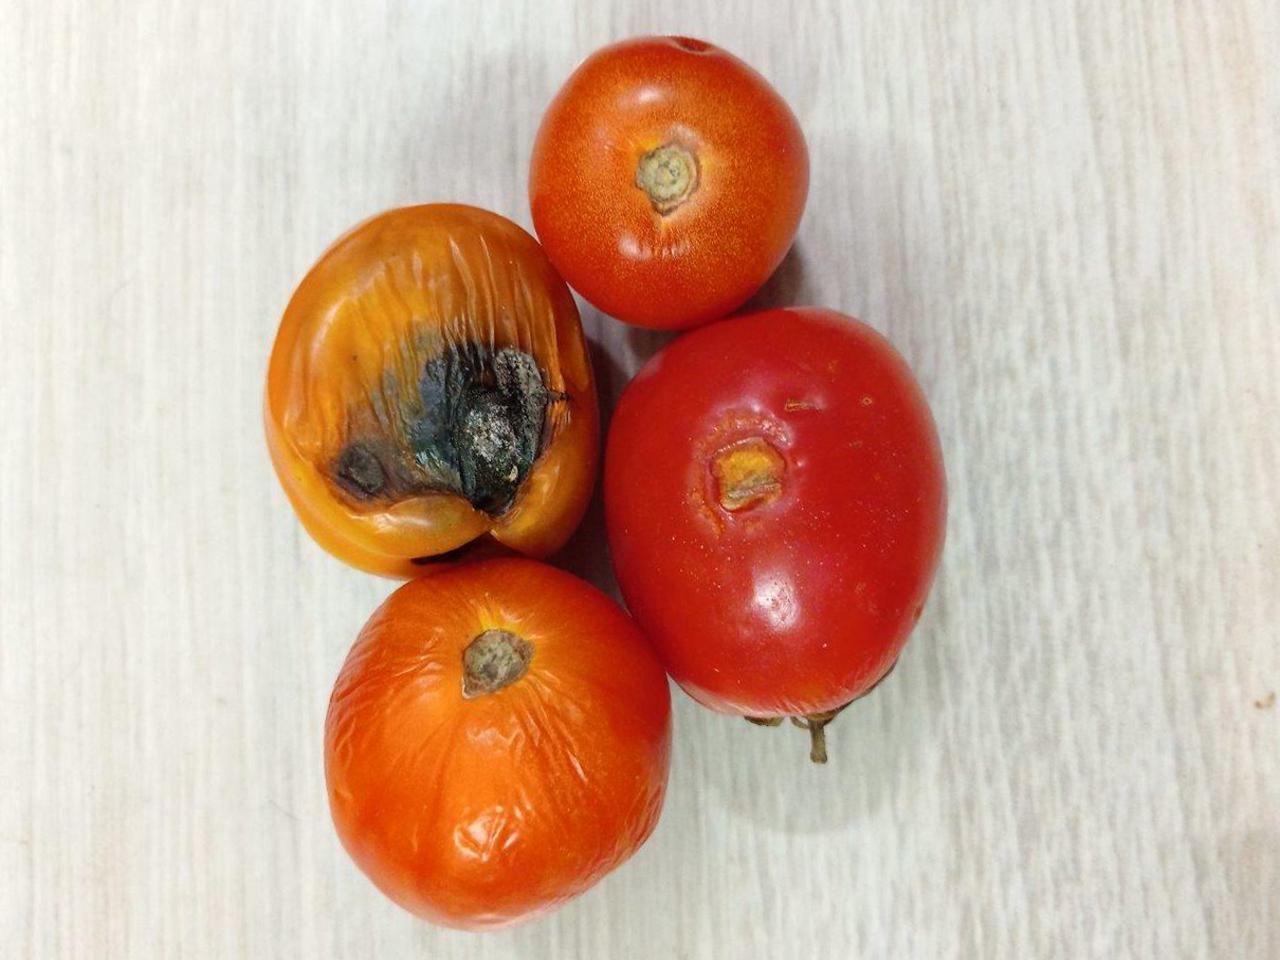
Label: Rotten